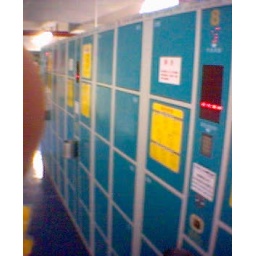
Lockers - disuades shoplifting and people carrying the kitchen sink in with them.&lt;i&gt;lockerlover said:&lt;/i&gt; boring